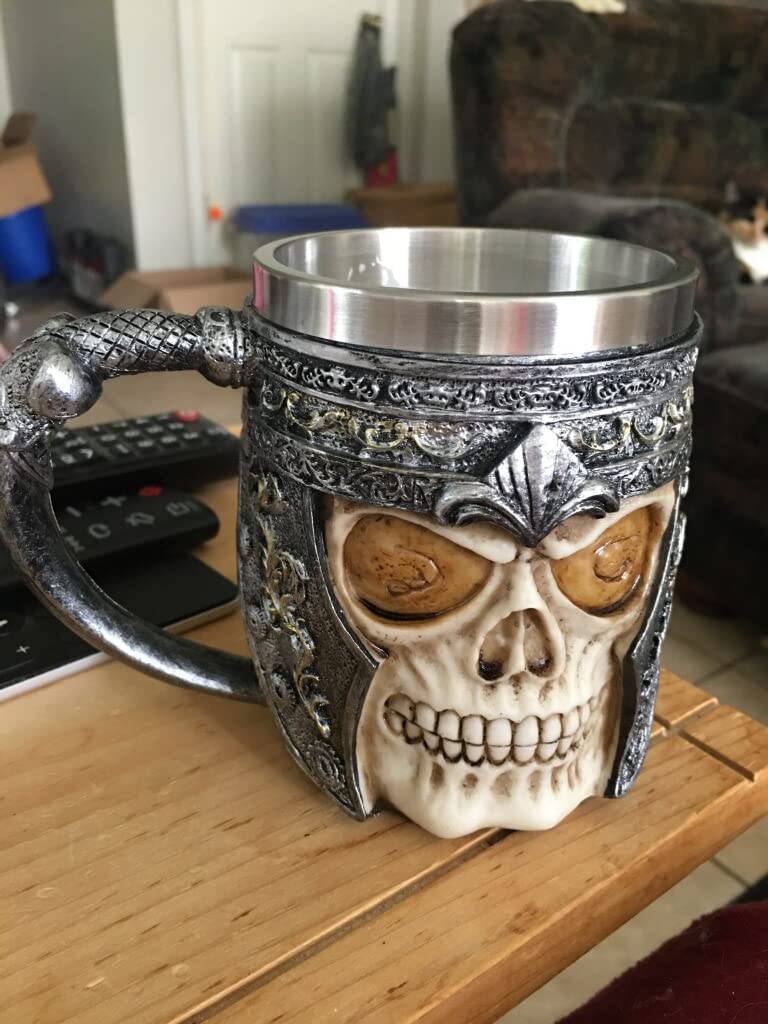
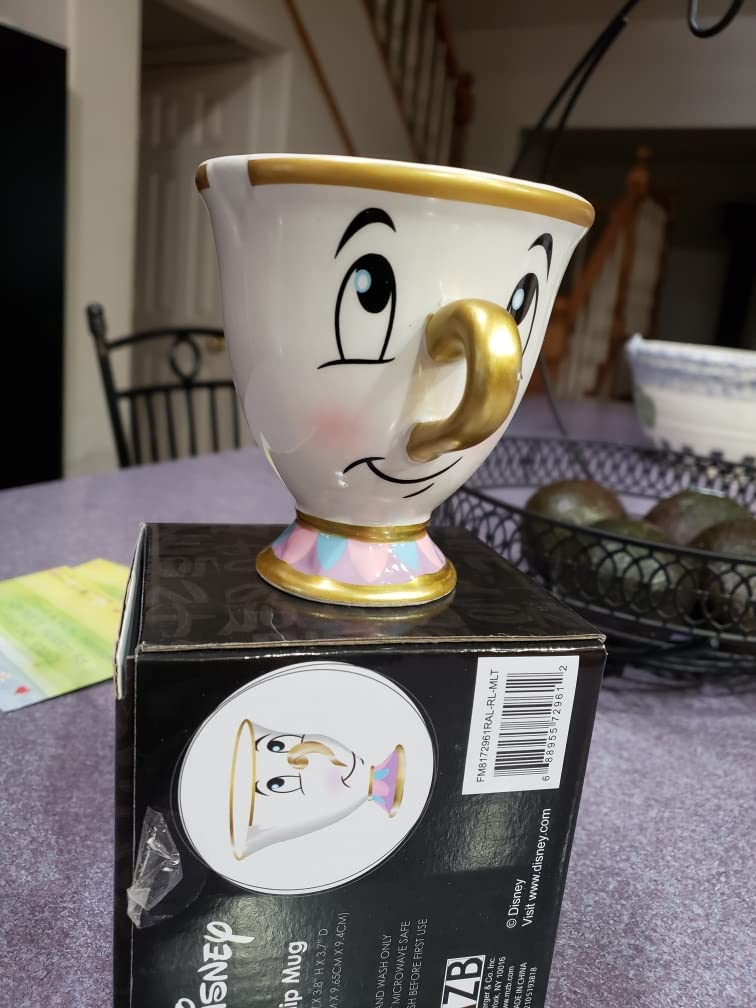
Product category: items_mug
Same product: no